St Mary Abbots

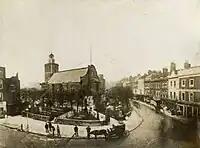
Old St Mary Abbots Church, in 1869, shortly before its demolition

When William III relocated the Royal Court to Kensington Palace in 1689 the area became fashionable rendering the medieval church too small, thus it was demolished at the end of the 17th century and replaced by a Late Renaissance-style building. This in turn proved too small as London urbanised in the 19th century.